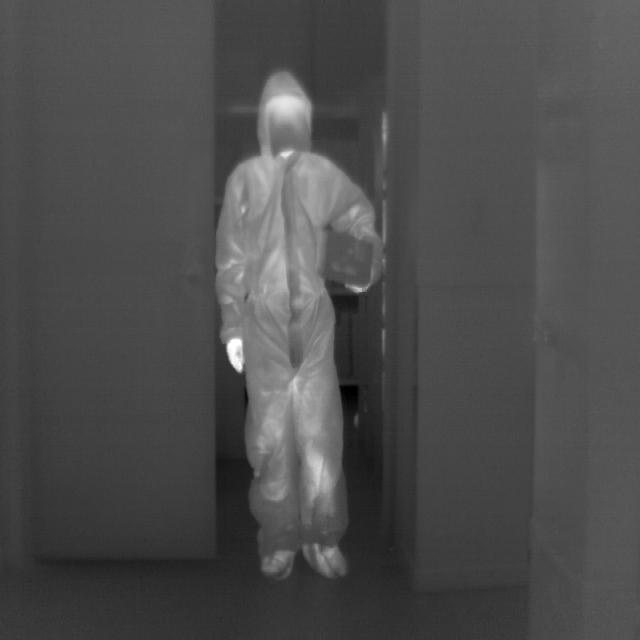
Detected objects:
label: person